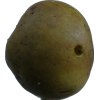
Label: pear